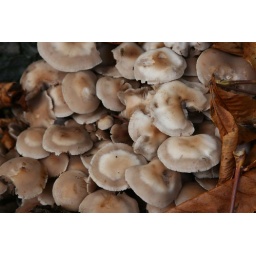
in red house park great barr birmingham england